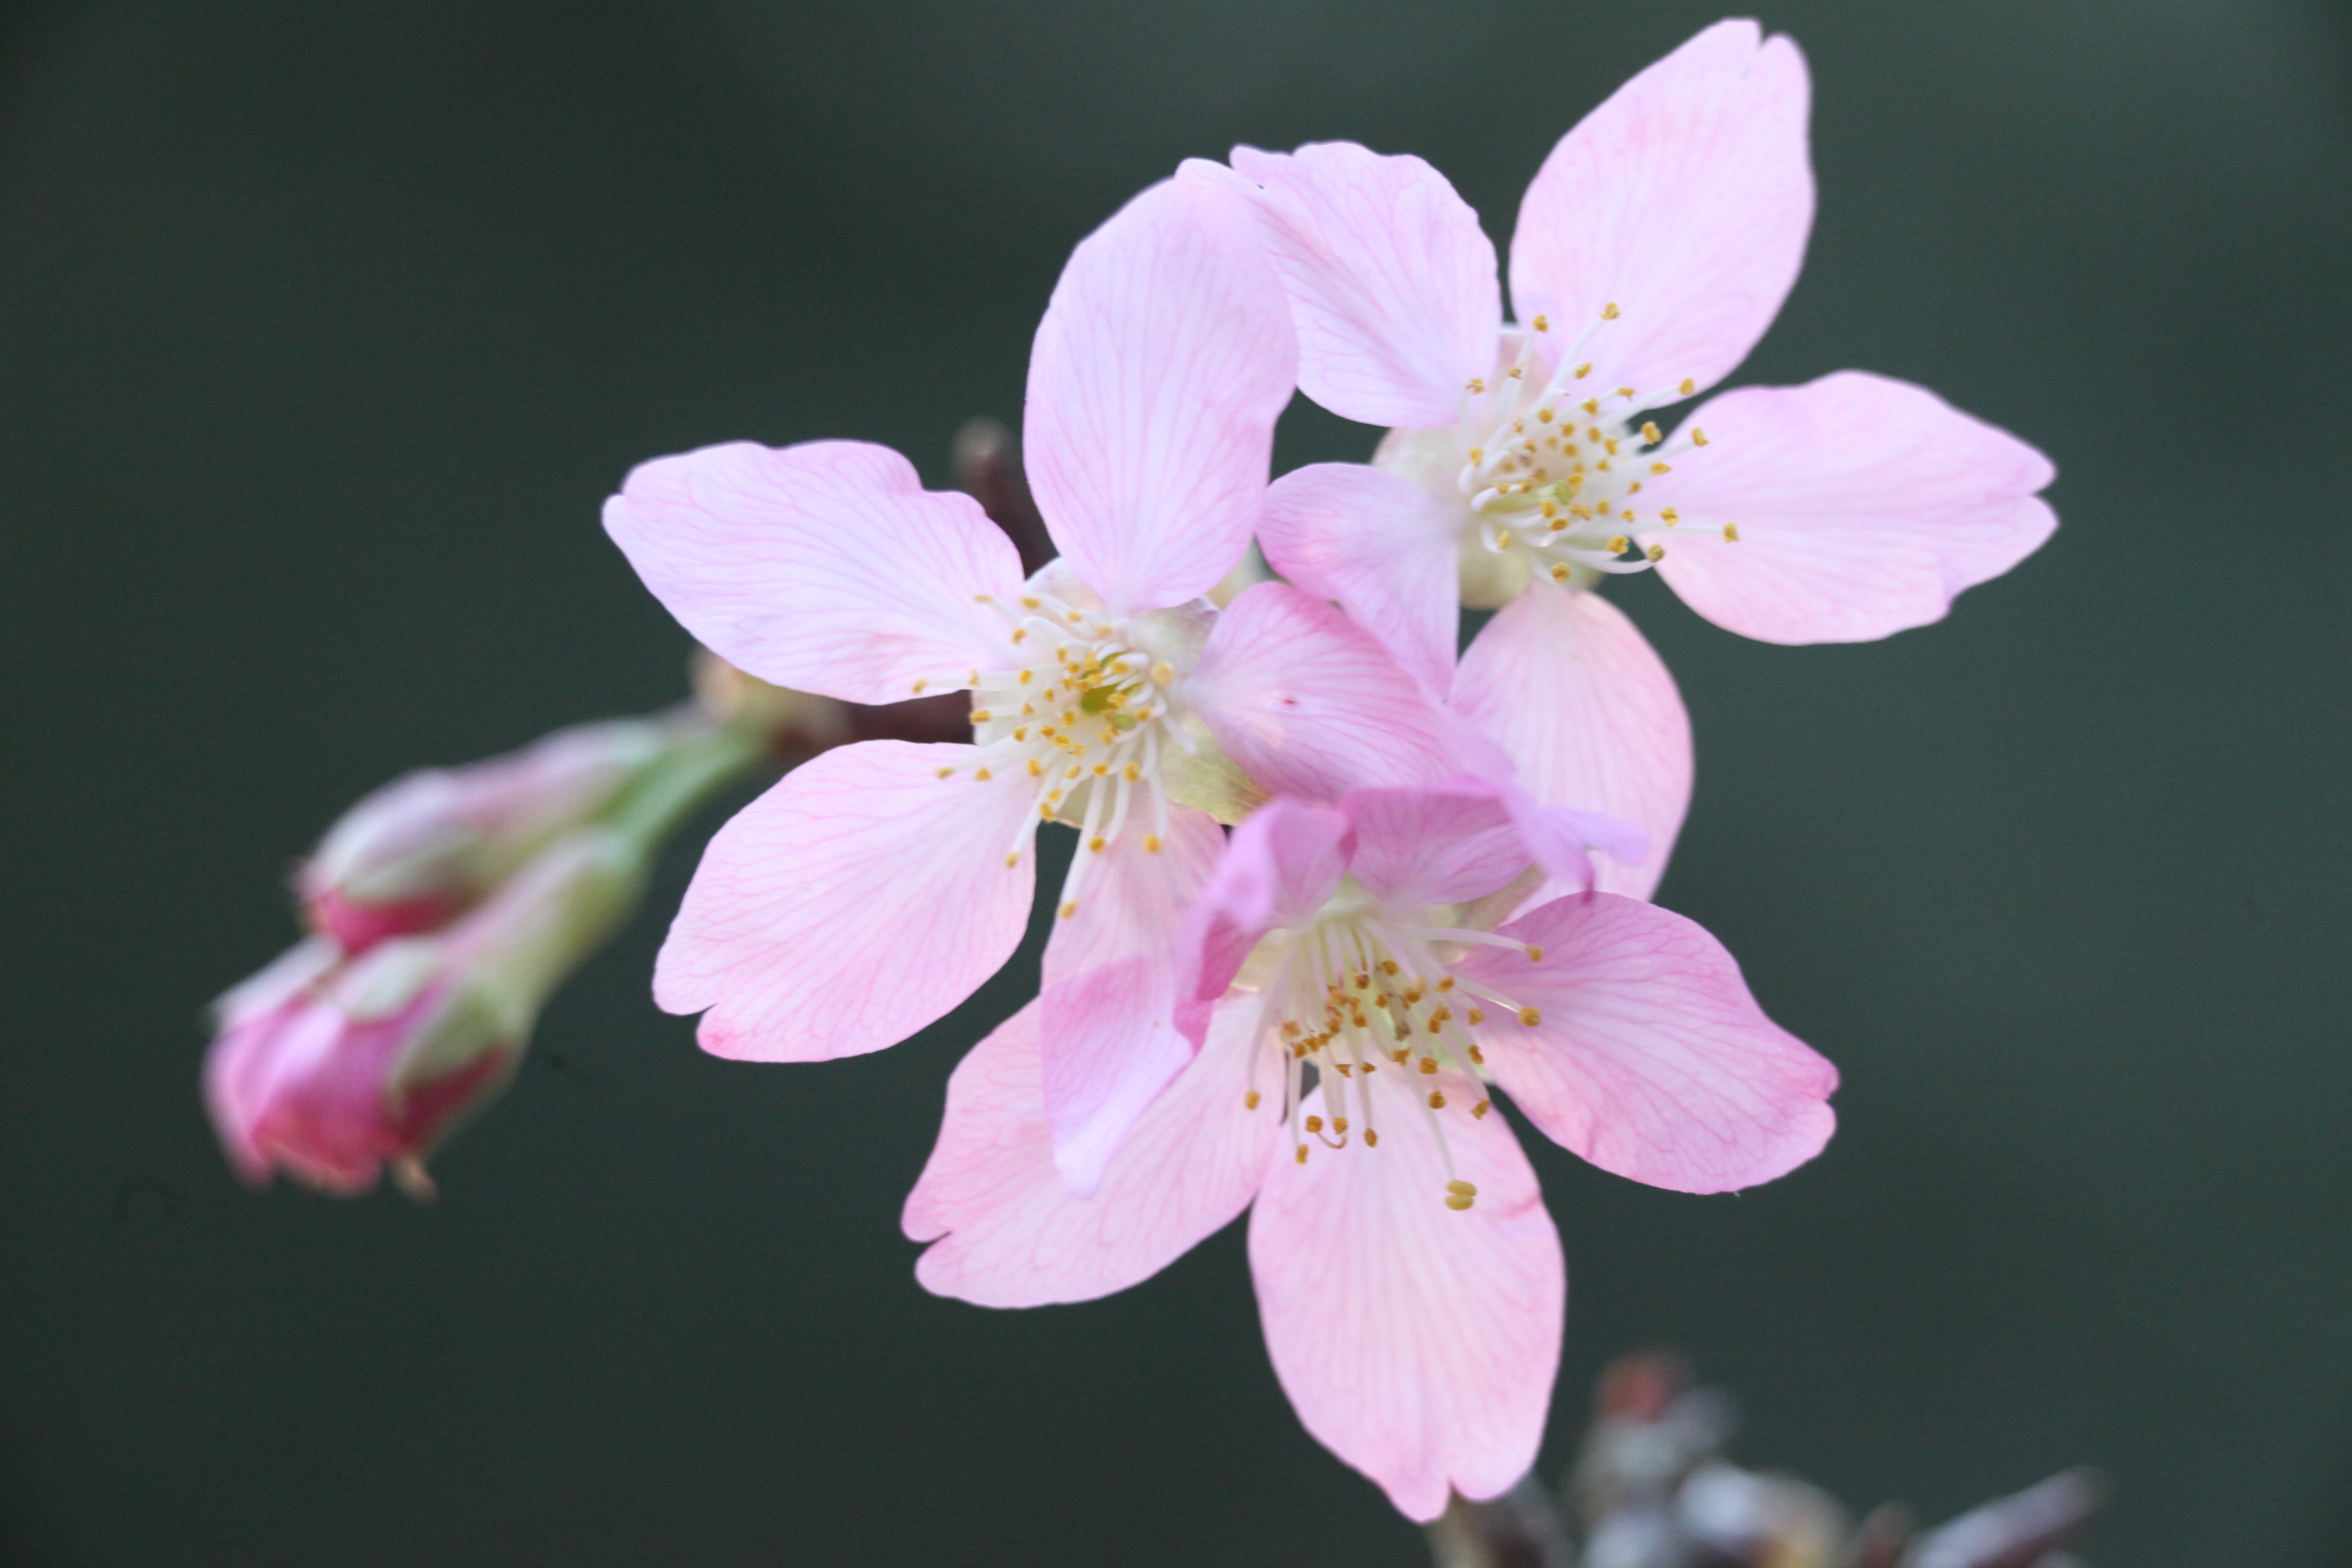
branch, blossom, plant, flower, petal, spring, produce, pink, flora, cherry blossom, wildflower, close up, cherry, macro photography, flowering plant, rose family, cherry blossoms, wikiproject taiwan, land plant